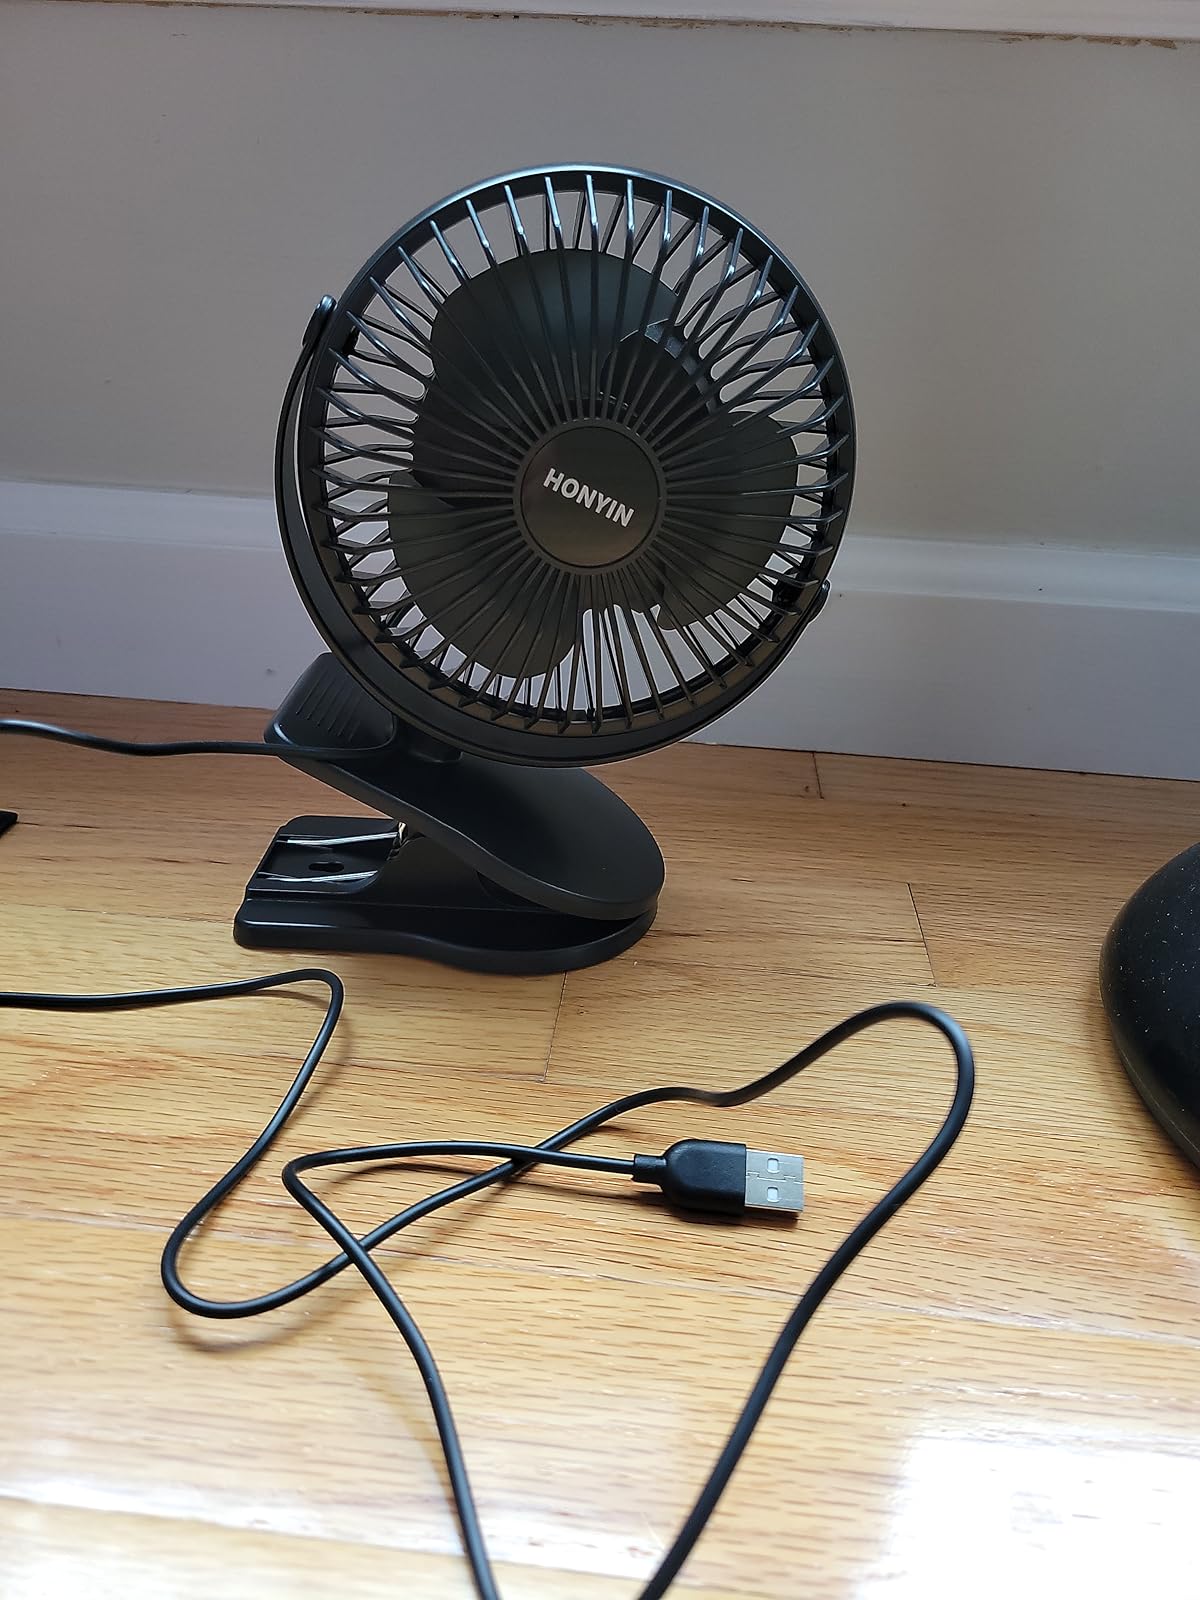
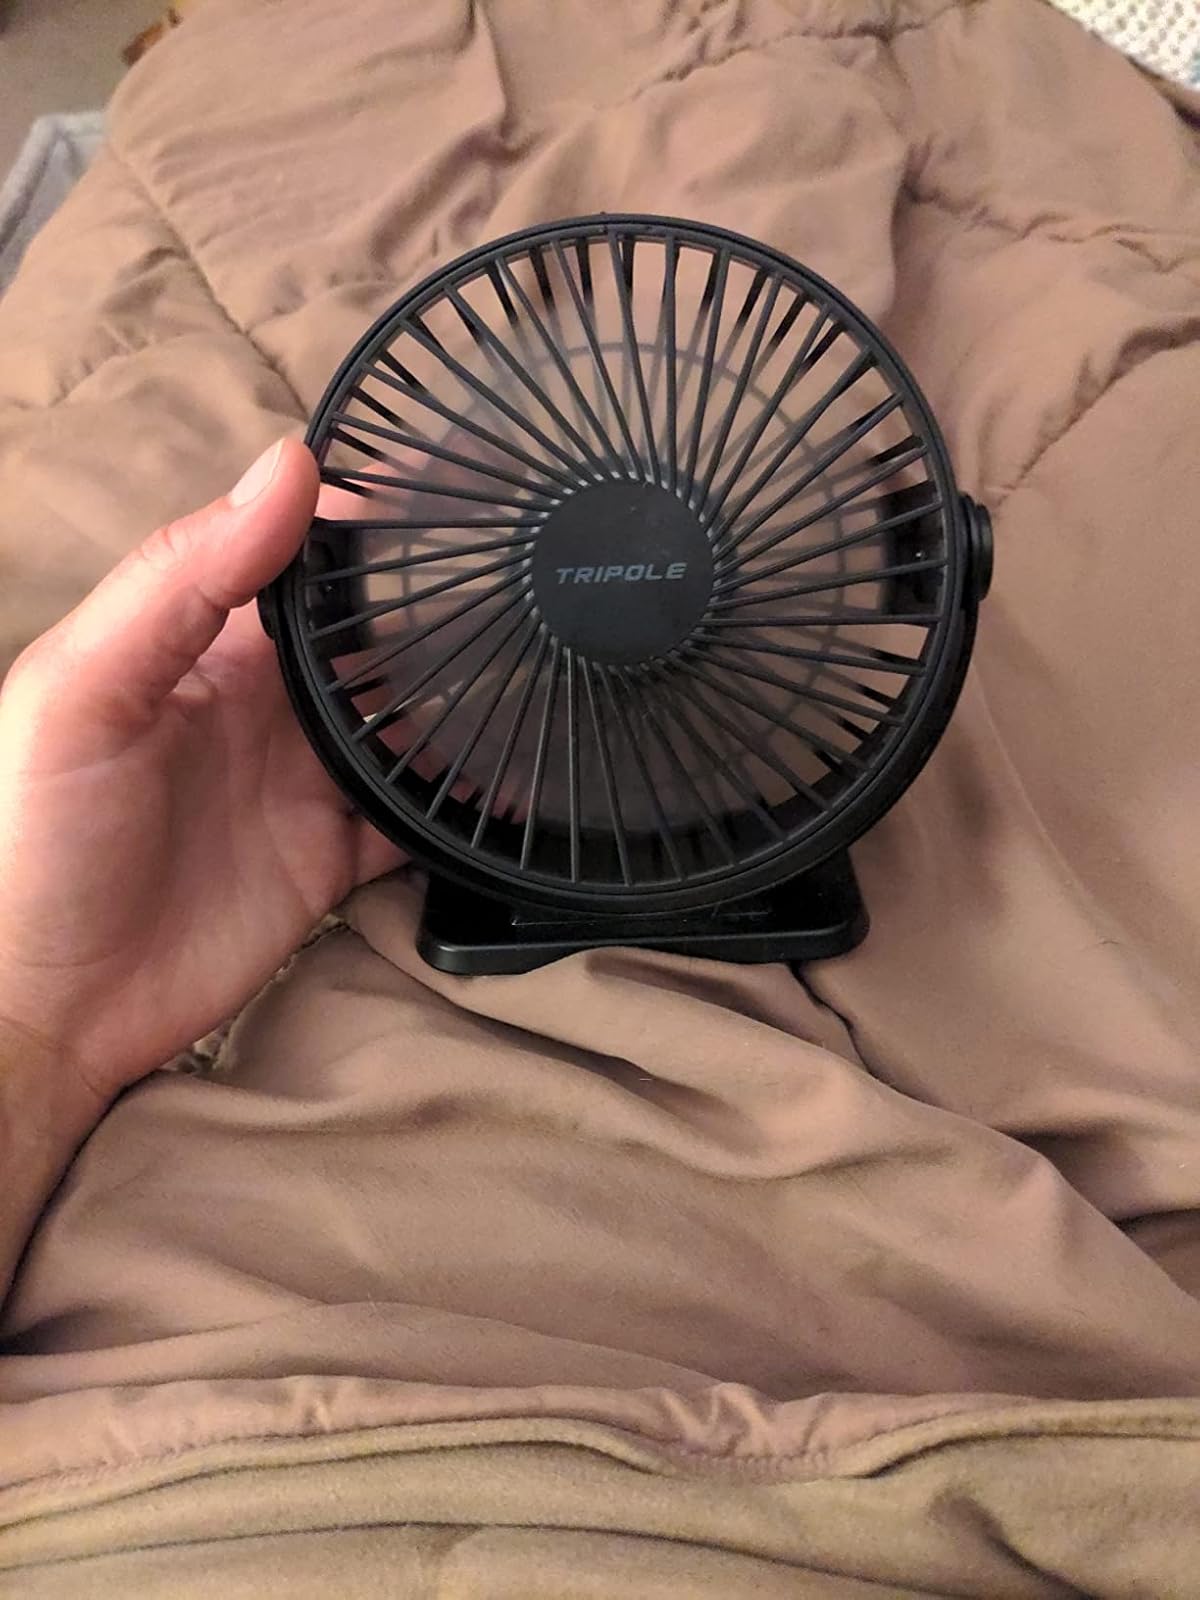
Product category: fan
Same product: no